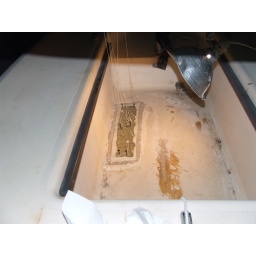
the epoxed plate held in my strings per &amp;quot;the complete book of laser sailing&amp;quot; repair instructions